Capcom Cup 2017

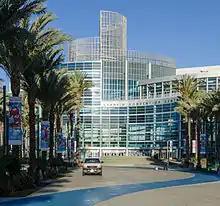
The top eight portion of the tournament took place at the Anaheim Convention Center.

The 2017 Capcom Cup took place over the course of three days, beginning with the Last Chance Qualifier played at the Anaheim Hilton on Friday, December 8. Featuring 164 players from 18 different countries, the champion of the Last Chance Qualifier automatically qualified for the bottom seed of Capcom Cup itself. The Top 32 phase of the Capcom Cup took place on Saturday, December 9. Tournament organizers decided to stick to a traditional bracket system, foregoing the group tournament system that was originally announced. The group tournament system was planned in an effort to make timing more accurate, and the Capcom Cup team stated that they were still looking into it as a possible alternative for future events.